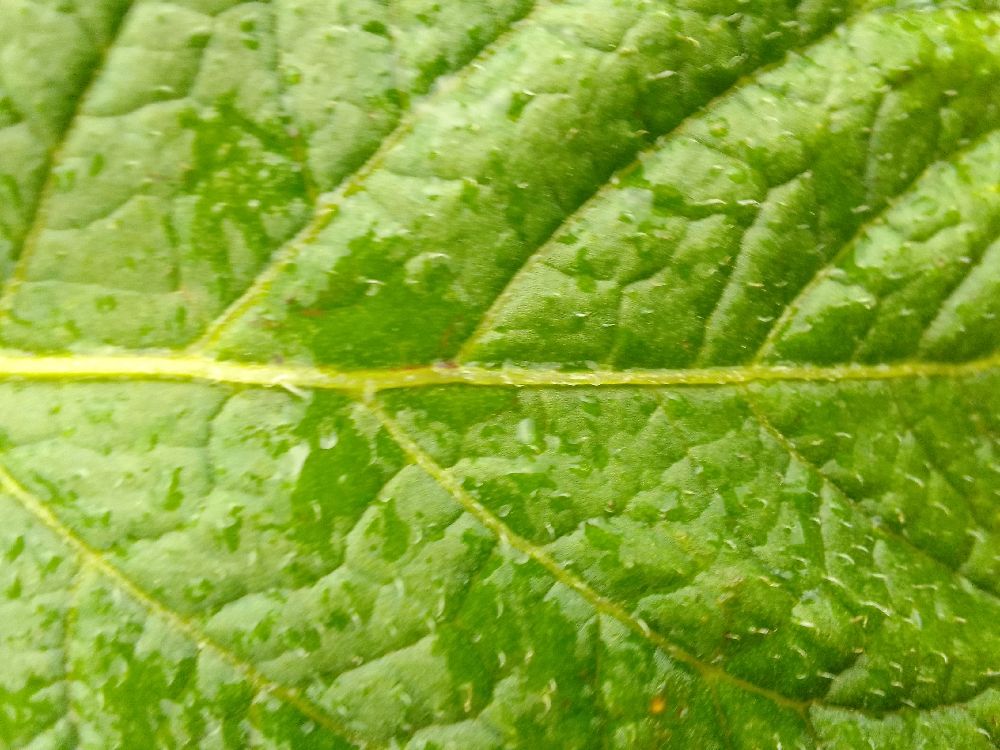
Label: Healthy